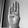
ASL letter: B